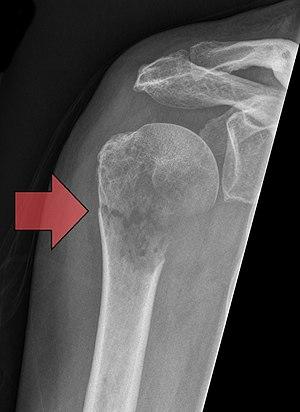
Les métastases osseuses, ou métastases squelettiques, sont des tumeurs malignes secondaires des os, formées par le déplacement de cellules cancéreuses d'une tumeur primaire. Ce sont de loin les tumeurs osseuses les plus fréquentes chez l'adulte. Pour certains cancers, comme le cancer du sein ou de la prostate, les métastases osseuses sont une complication fréquente, qui a une influence substantielle sur la qualité de vie du patient concerné, ainsi que sur le déroulement et le pronostic de la maladie. Fondamentalement, toute tumeur qui métastase par voie sanguine peut infiltrer la moelle osseuse. Les métastases ainsi formées peuvent causer un déséquilibre entre l'activité des ostéoblastes et l'activité des ostéoclastes. On distingue ainsi les métastases osseuses lytiques, et les métastases ostéocondensantes, moins fréquentes. Le plus souvent, on observe une augmentation de l'activité ostéoclastique, ce qui entraîne une lyse osseuse. Les métastases osseuses provoquent des ostéopathies tumorales, c'est-à-dire des maladies osseuses provoquées par la tumeur. Elles peuvent par là influencer les échanges de matière de l'os localement ou globalement.